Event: Nepal Earthquake
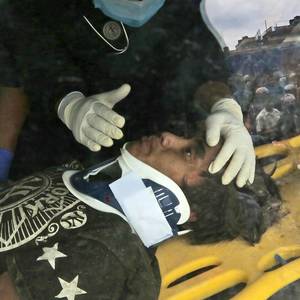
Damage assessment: no_damage